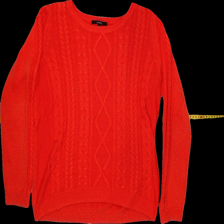
View: front
Type: Sweater
Category: Ladies
Brand: Lindex
Colors: Pink
Material: 100%acryl
Size: M
Trend: No trend
Stains: No
Price range: <50
Recommended usage: Reuse